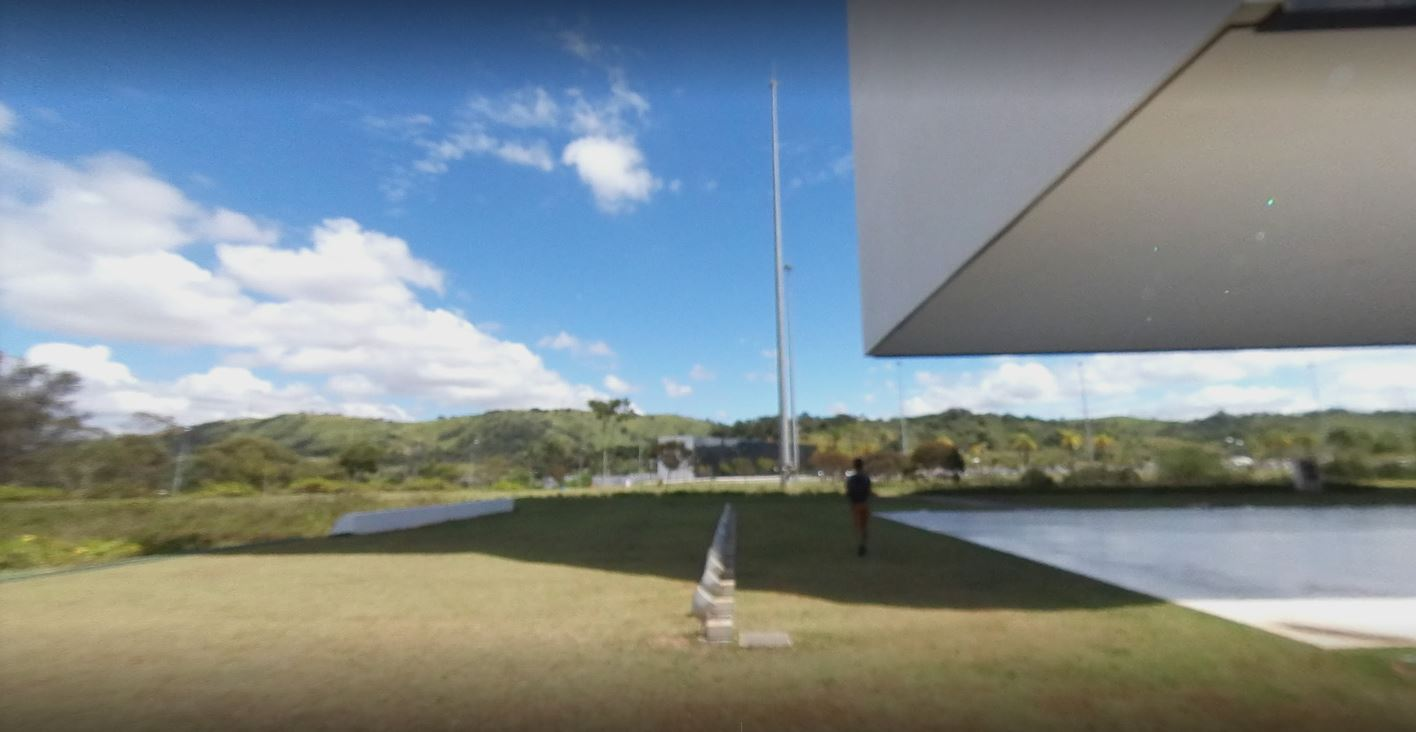
Fire: no
Smoke: no